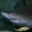
Label: shark